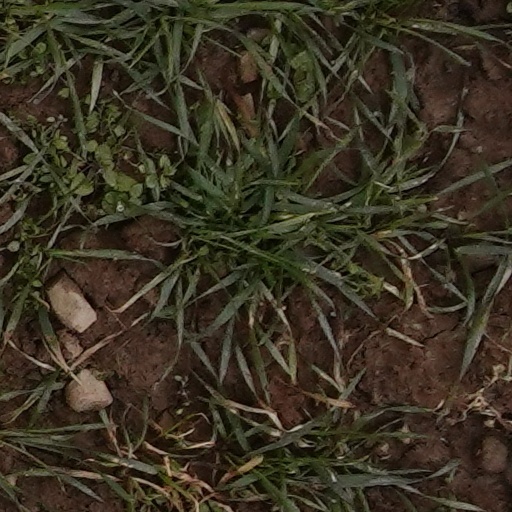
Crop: wheat